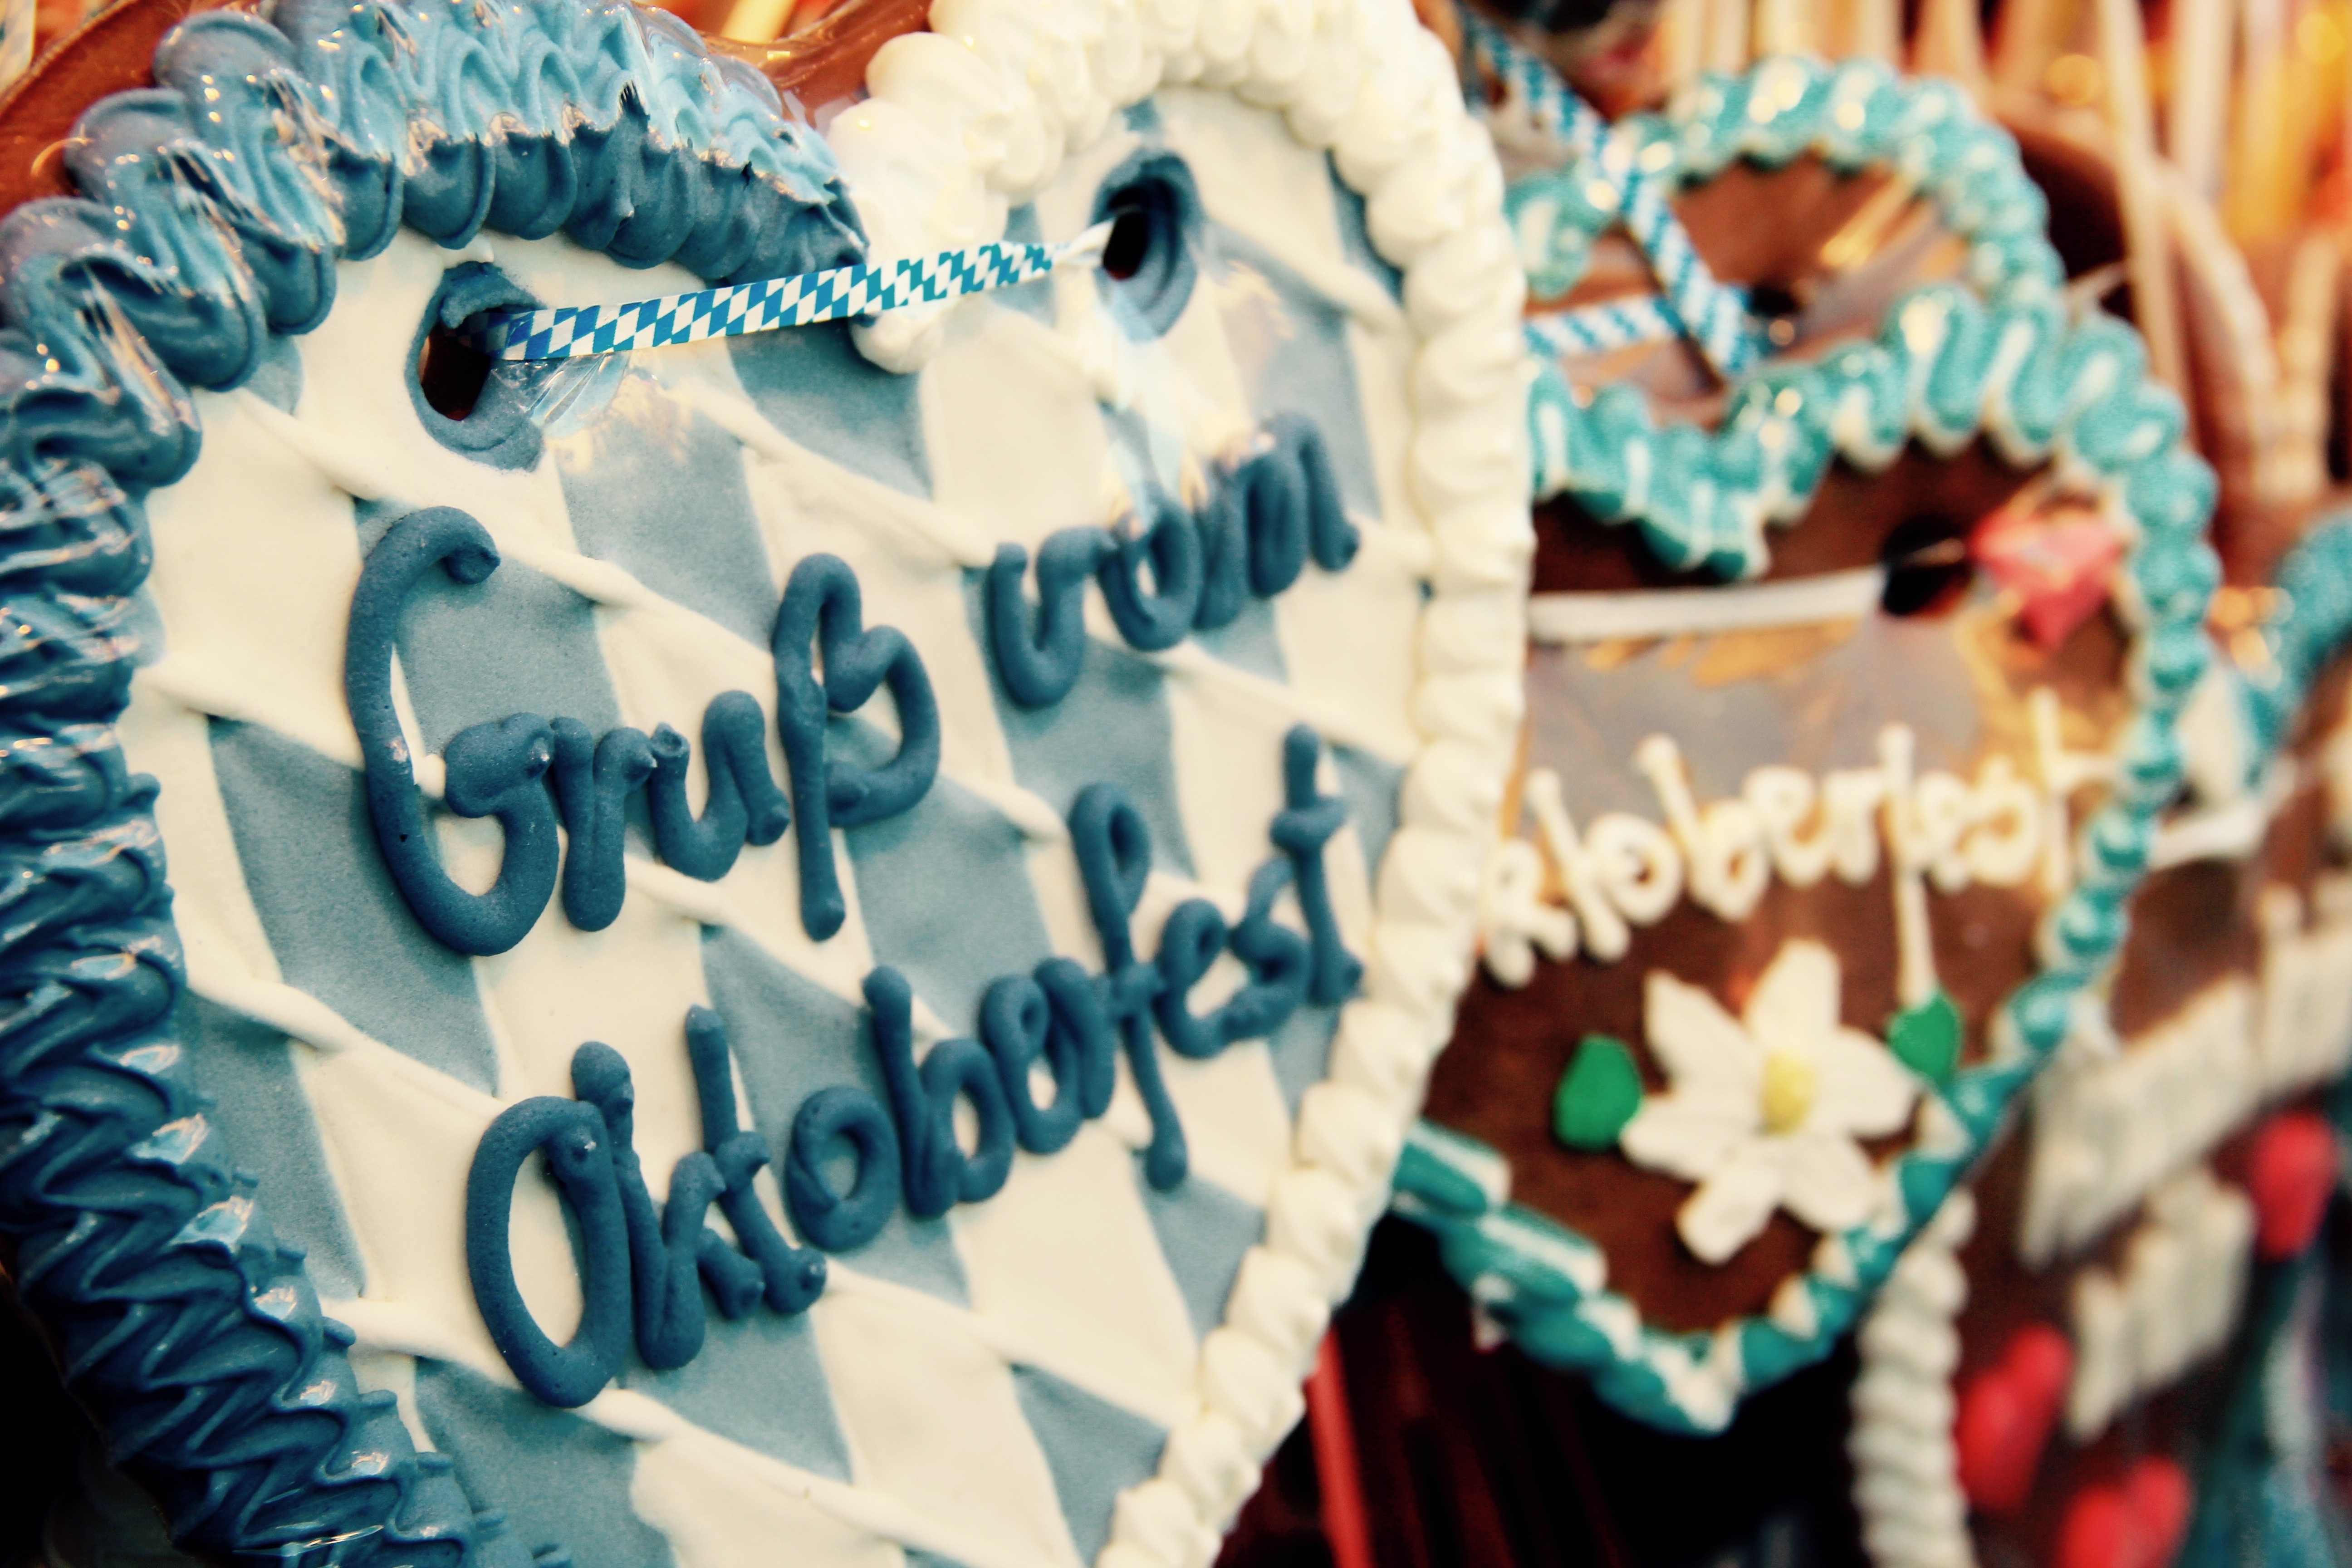
heart, food, blue, frosting, dessert, cake, birthday cake, icing, party, munich, oktoberfest, folk festival, gingerbread heart, argyle pattern